Mughal–Portuguese conflicts

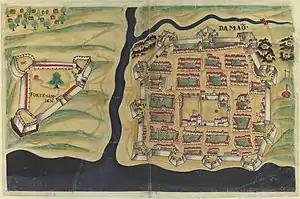
The forts of Daman.

When the Mughals invaded the Sultanate of Gujarat in 1565, 3000 Mughal horsemen invaded the Portuguese territory of Daman. After receiving reinforcements from Goa, Chaul and Bassein, the captain of Daman João de Sousa marched north beyond the Daman Ganga River with a force of 600 arquebusiers, 120 horse cavalry and some field guns to Pernel, where the Mughals had set up camp but the Mughals immediately withdrew, leaving behind all their material, which was captured.